Randall Made Knives

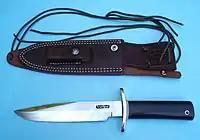
Model 14 "Attack"

Bo Randall first became interested in making knives after he purchased a Bill Scagel knife that was being used to scrape paint off of a boat without showing any signs of wear or damage. He made his first knife in his garage at Lake Ivanhoe, Florida using an auto spring.